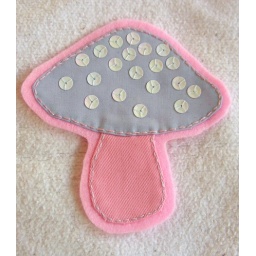
Toadstool in pastel pink and blue fabric sewn to pink felt.